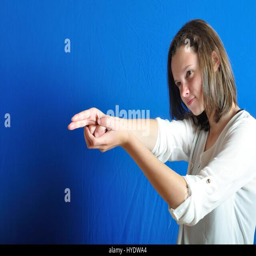
teenage girl miming gesture of holding a gun